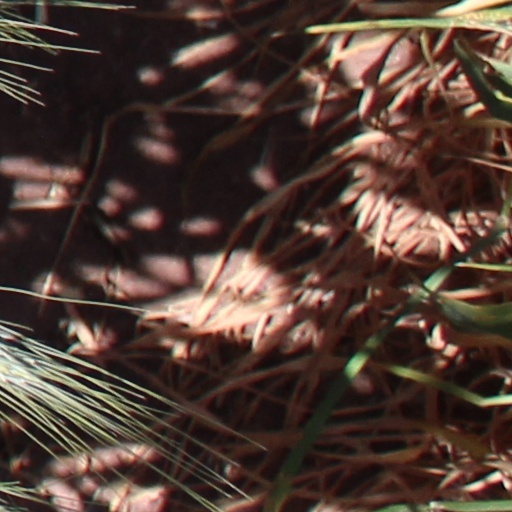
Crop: wheat